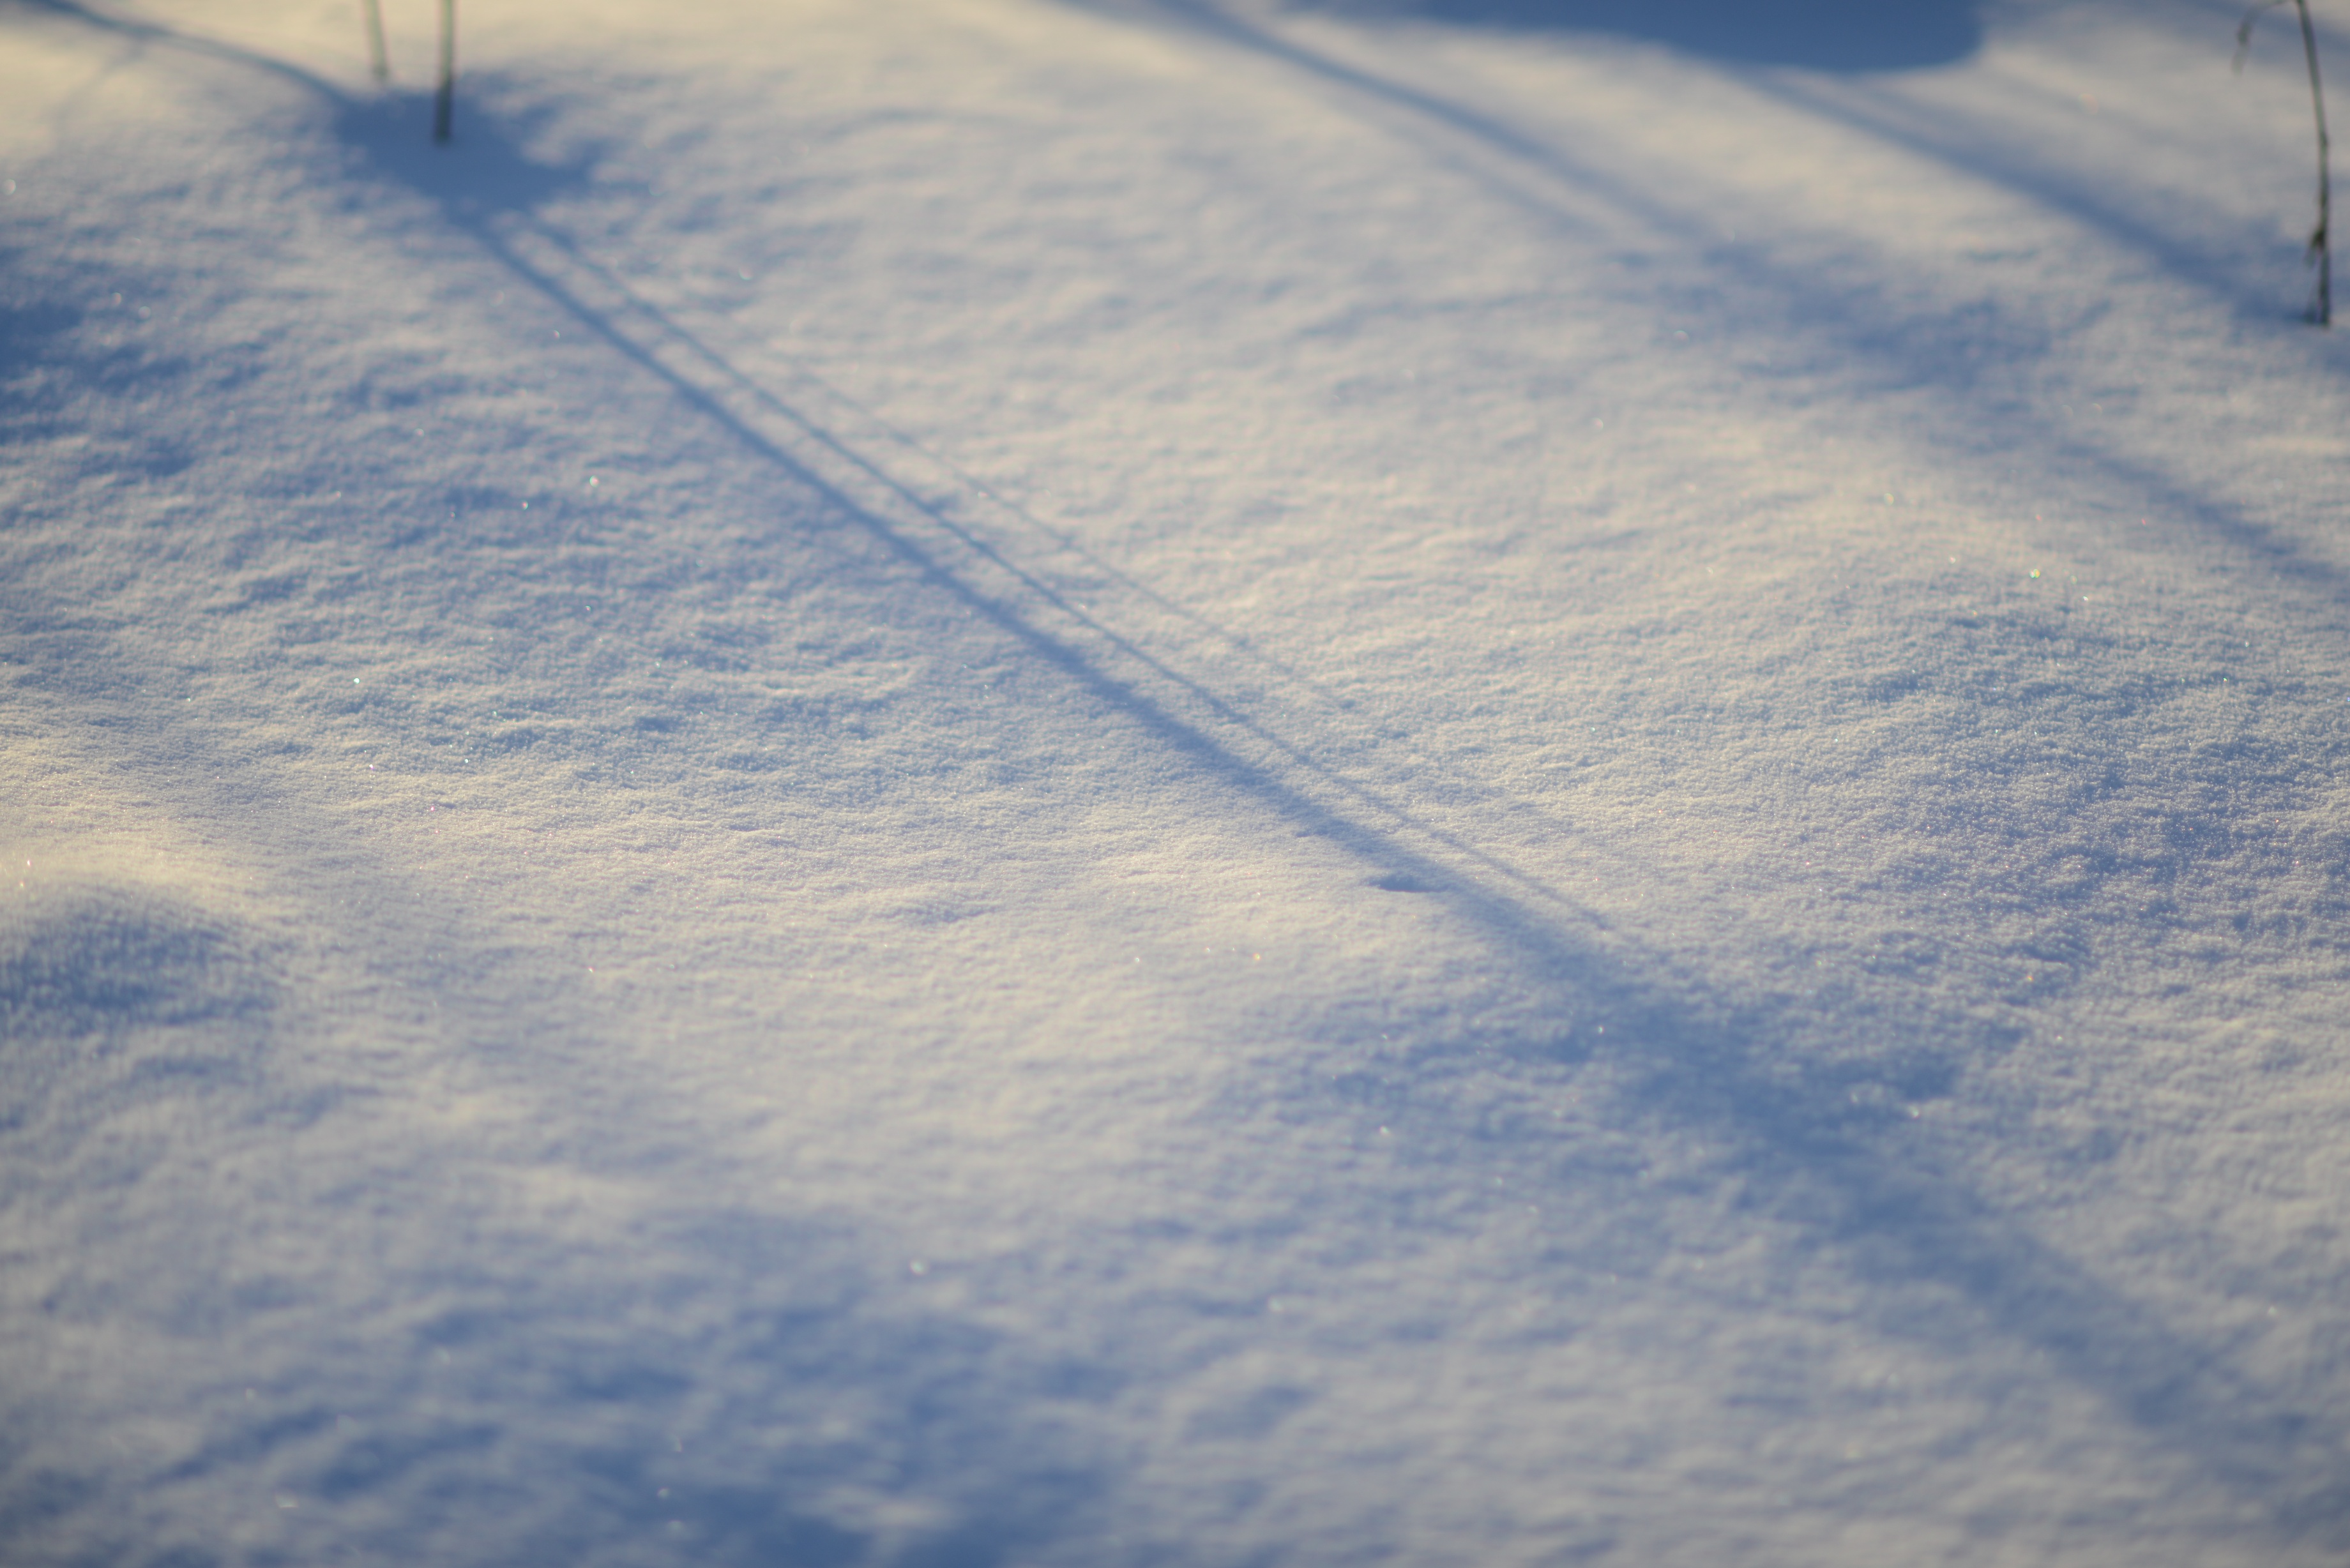
nature, sand, snow, winter, cloud, sky, white, sunlight, morning, frost, atmosphere, ice, line, weather, blue, nikon, season, close up, 135mm, nikkor, shape, d800, nikond800, nikkor135mmaff2dc, freezing, atmosphere of earth